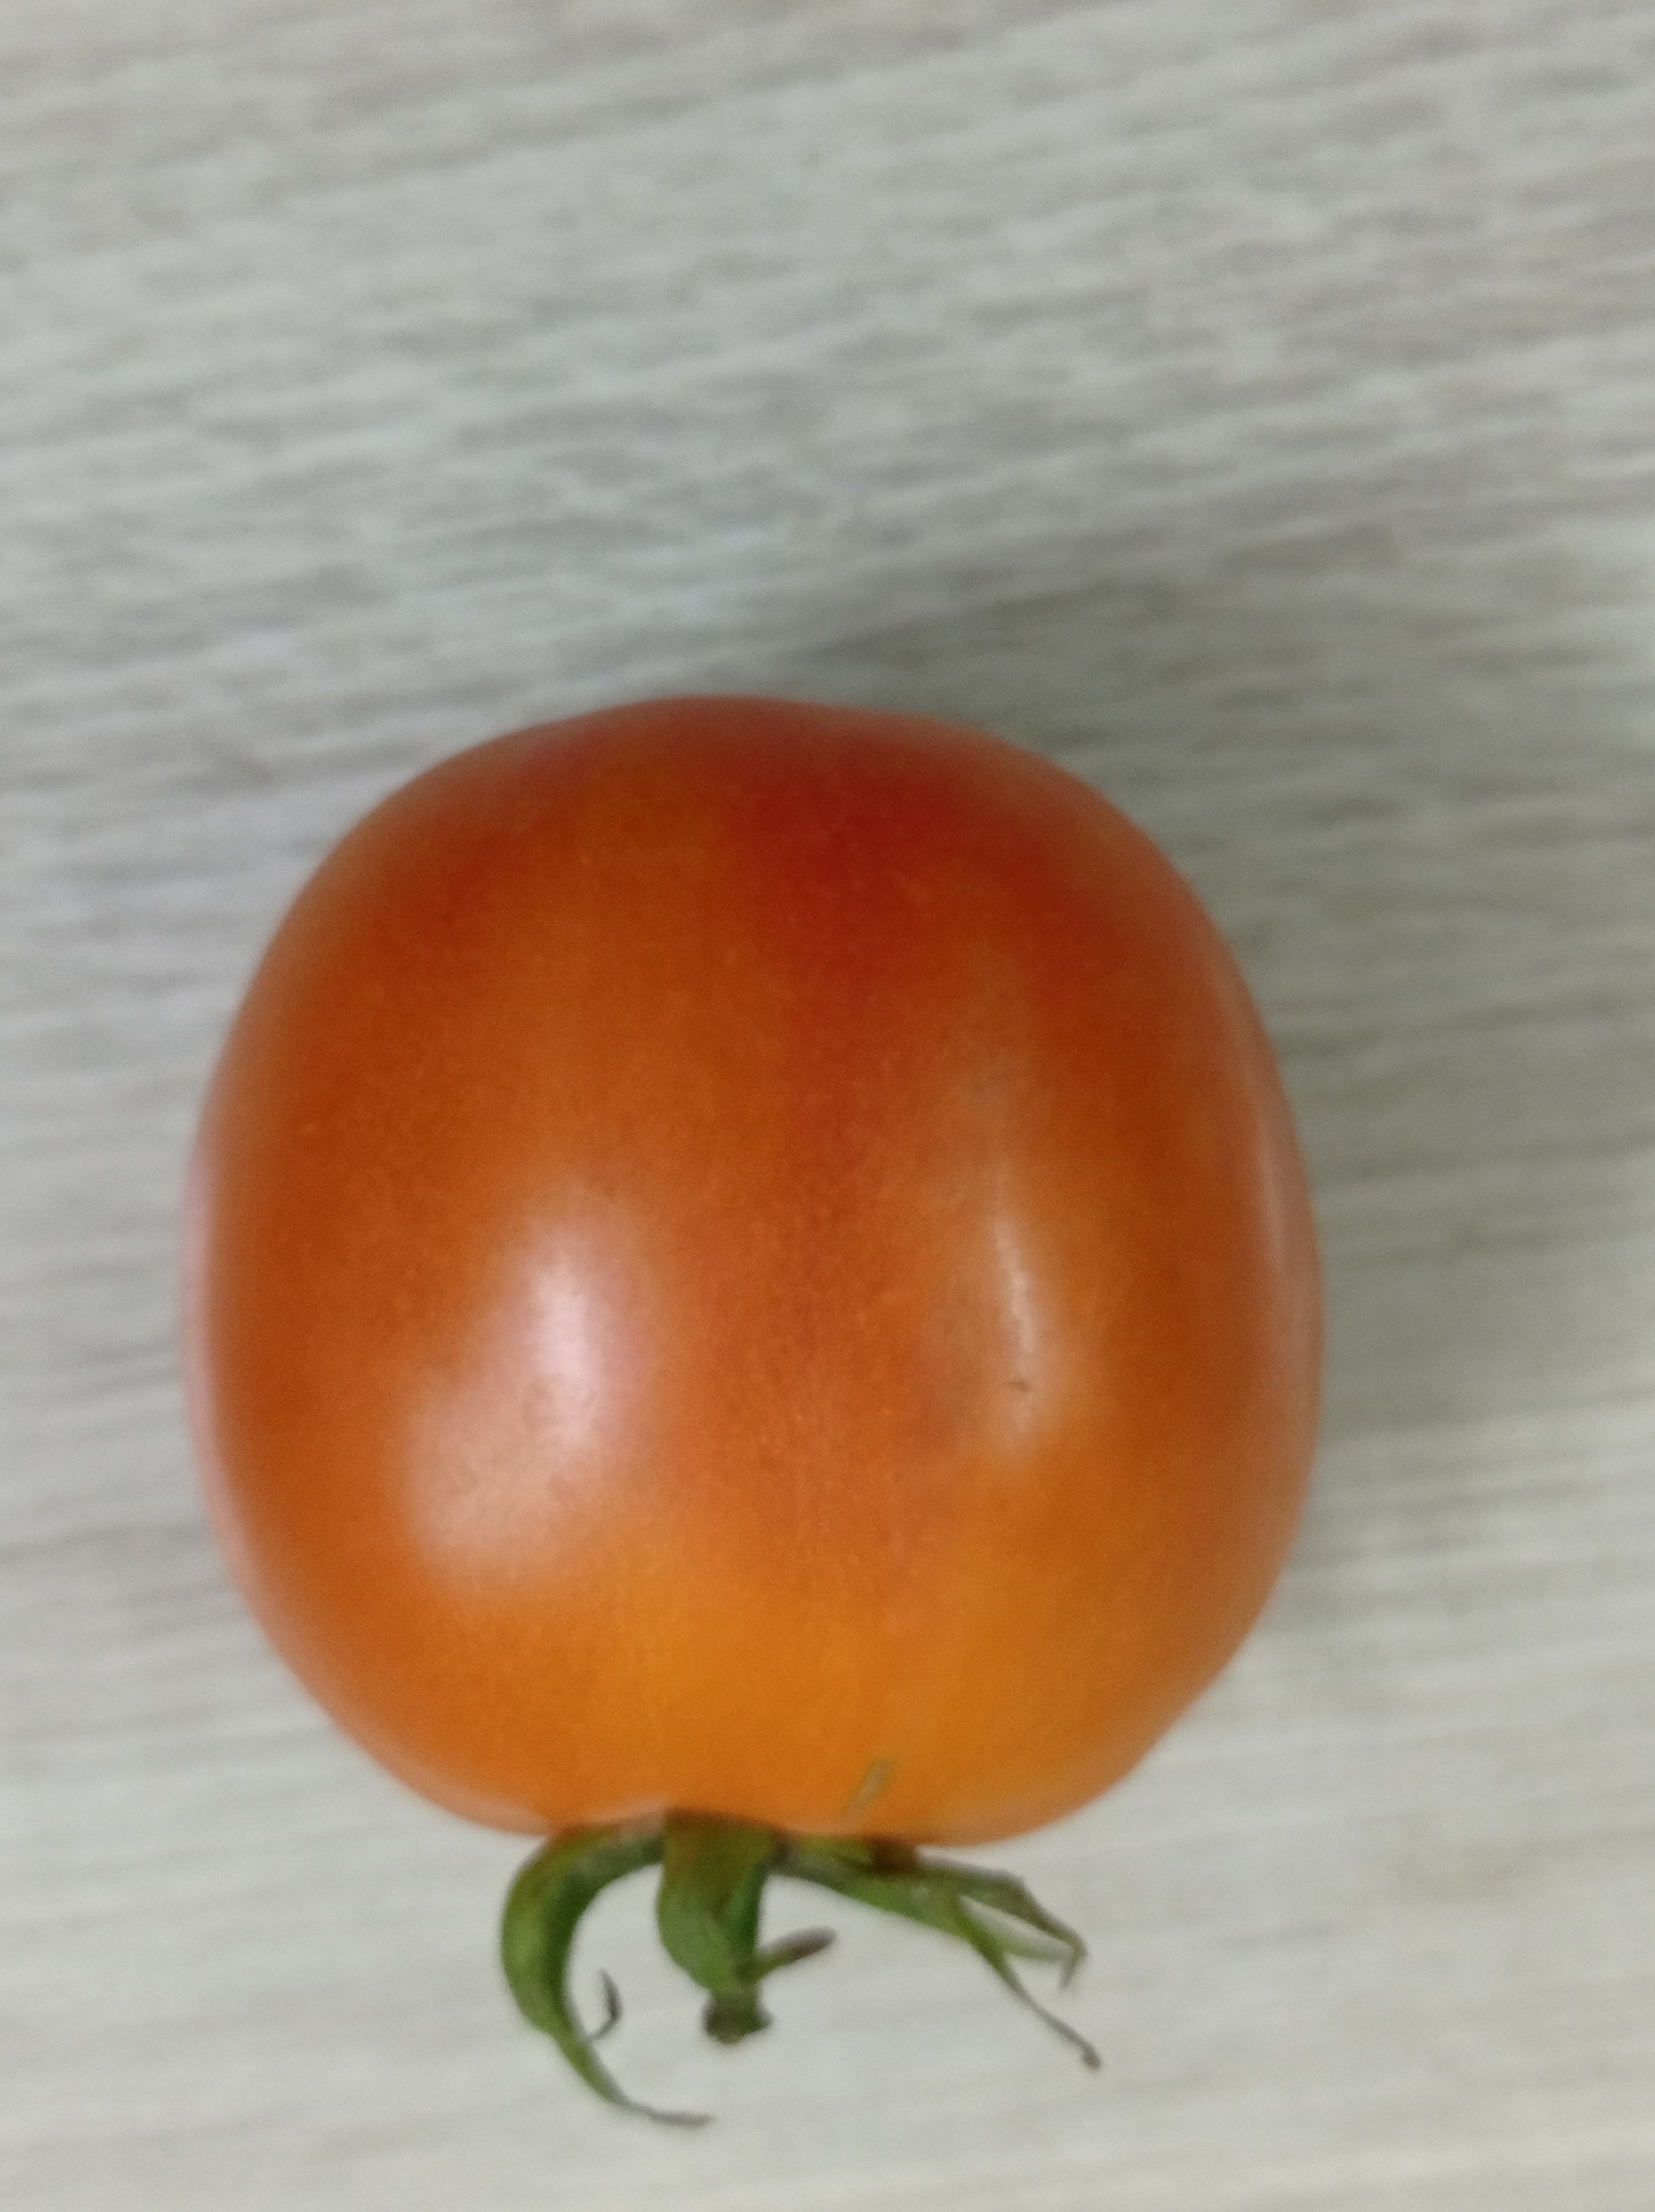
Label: Fresh